Adrián Beltré

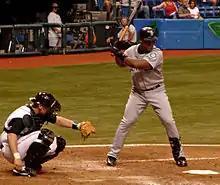
Beltré at bat while playing for the Seattle Mariners

The Seattle Mariners signed Beltré as a free agent before the 2005 season to a five-year, $64 million deal. Regressing to his pre-2004 form, he batted just .255 with 19 home runs and 87 RBI. Manager Mike Hargrove said after the season that he thought Beltré was personally disappointed in his first season in Seattle.